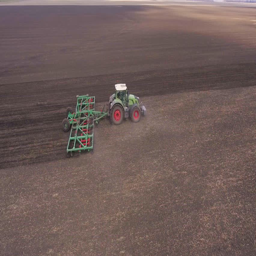
the tractor draws an agricultural device for harrowing the land .